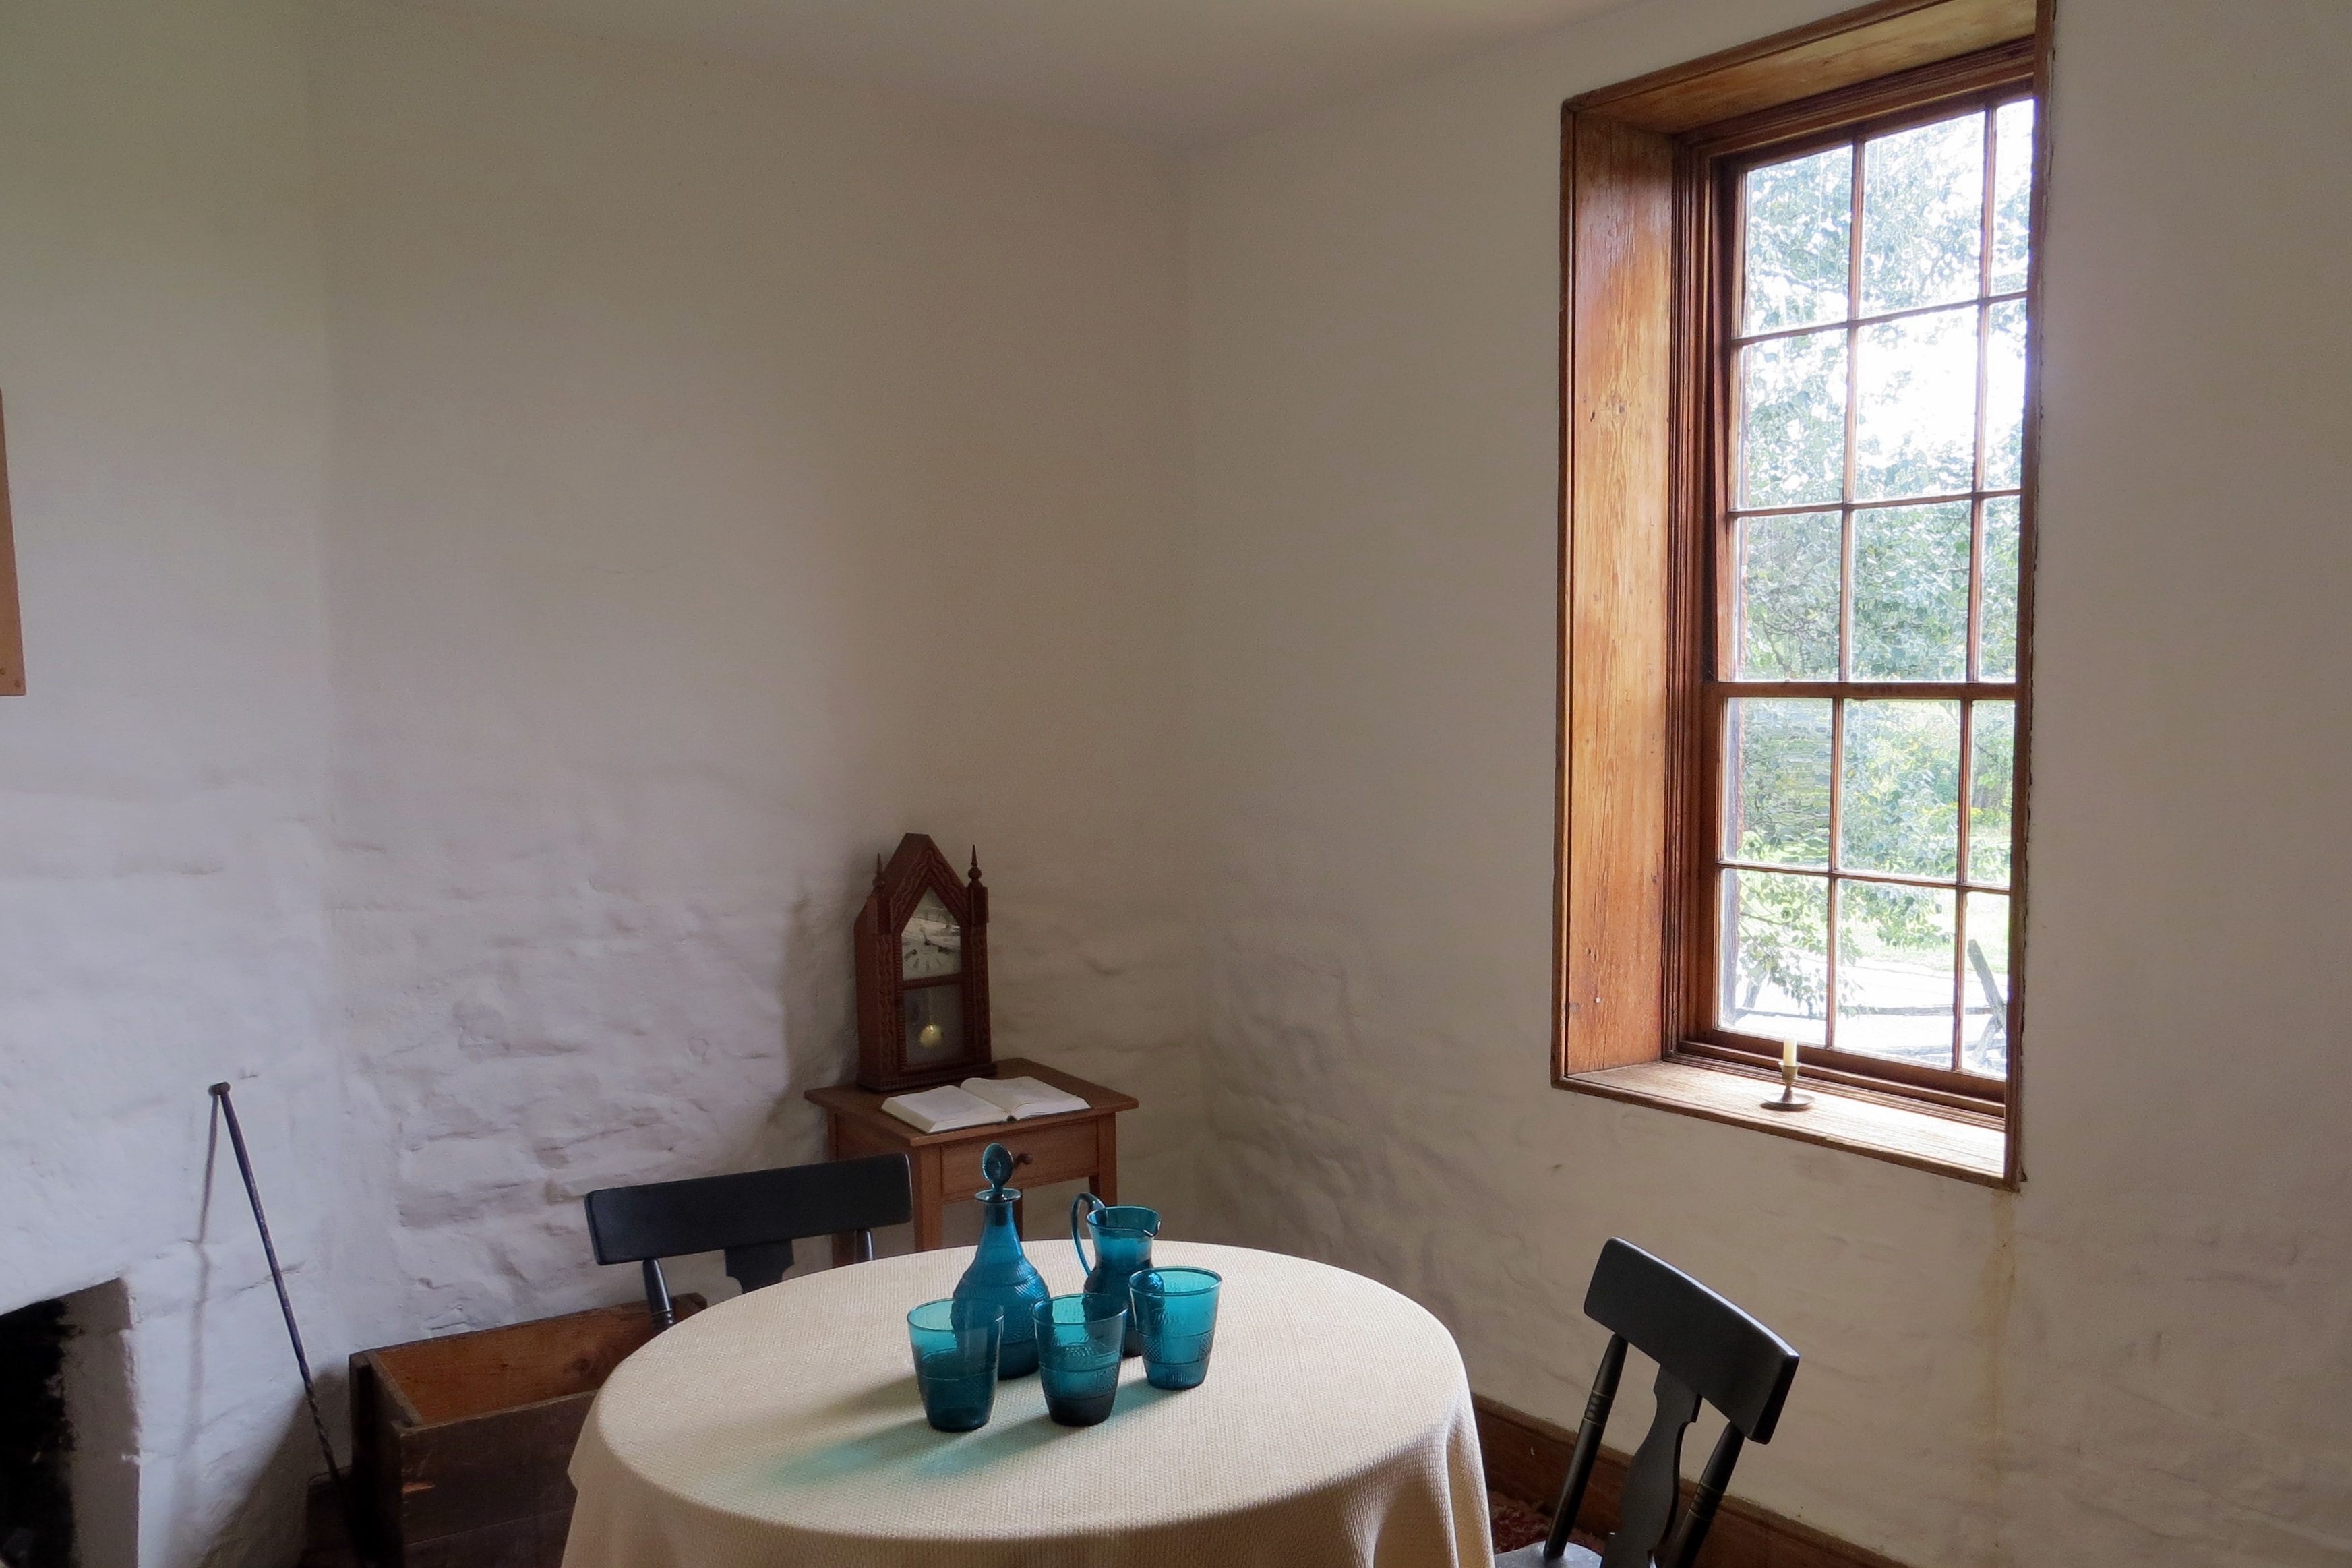
villa, house, sunlight, floor, window, home, cottage, property, living room, room, apartment, still life, interior design, pitcher, glasses, estate, virginia, real estate, civil war, bull run